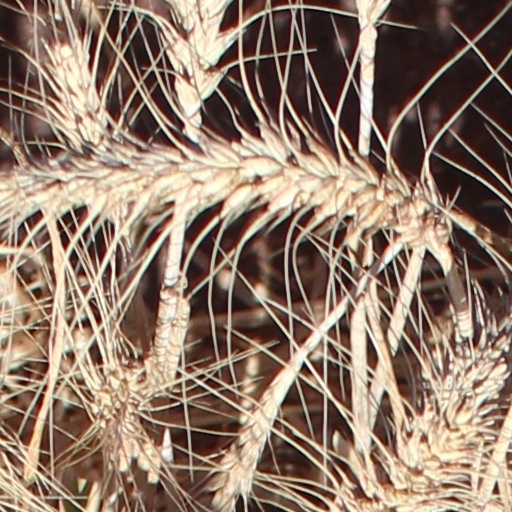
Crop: wheat